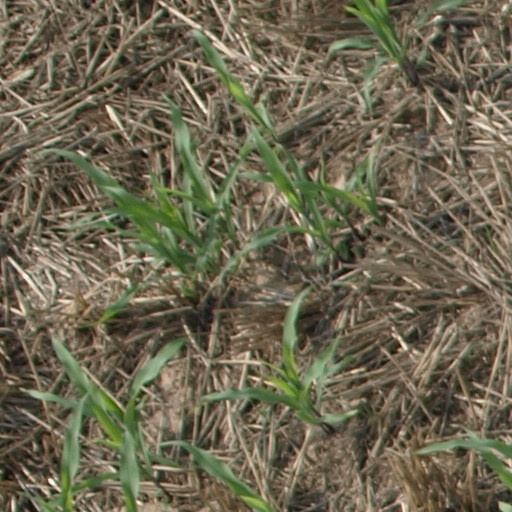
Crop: maize; corn